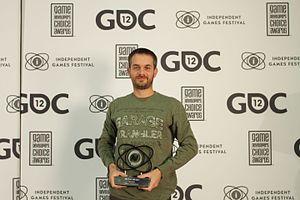
Daniel Benmergui à l’Independant Games Festival 2012.
L'Independent Games Festival est un événement annuel qui récompense des jeux vidéo innovants produits par des développeurs de jeux vidéo indépendants. Il s'inspire du festival de Sundance et se déroule pendant la Game Developers Conference depuis 1999.
Daniel Benmergui est une concepteur de jeux vidéo argentin connu pour ses art games narratifs.